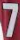
Number: 7